William Temple Franklin

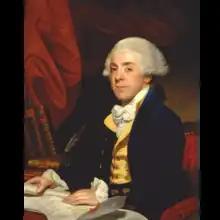
William Temple Franklin, painted by Mather Brown in 1782

William Temple Franklin, known as Temple Franklin, (February 22, 1760 – May 25, 1823) was an American diplomat and real estate speculator who is best known for his involvement with the American diplomatic mission in France during the American Revolutionary War. Beginning at the age of 16, he served as secretary to his grandfather Benjamin Franklin, who negotiated and agreed to the Franco-American Alliance.